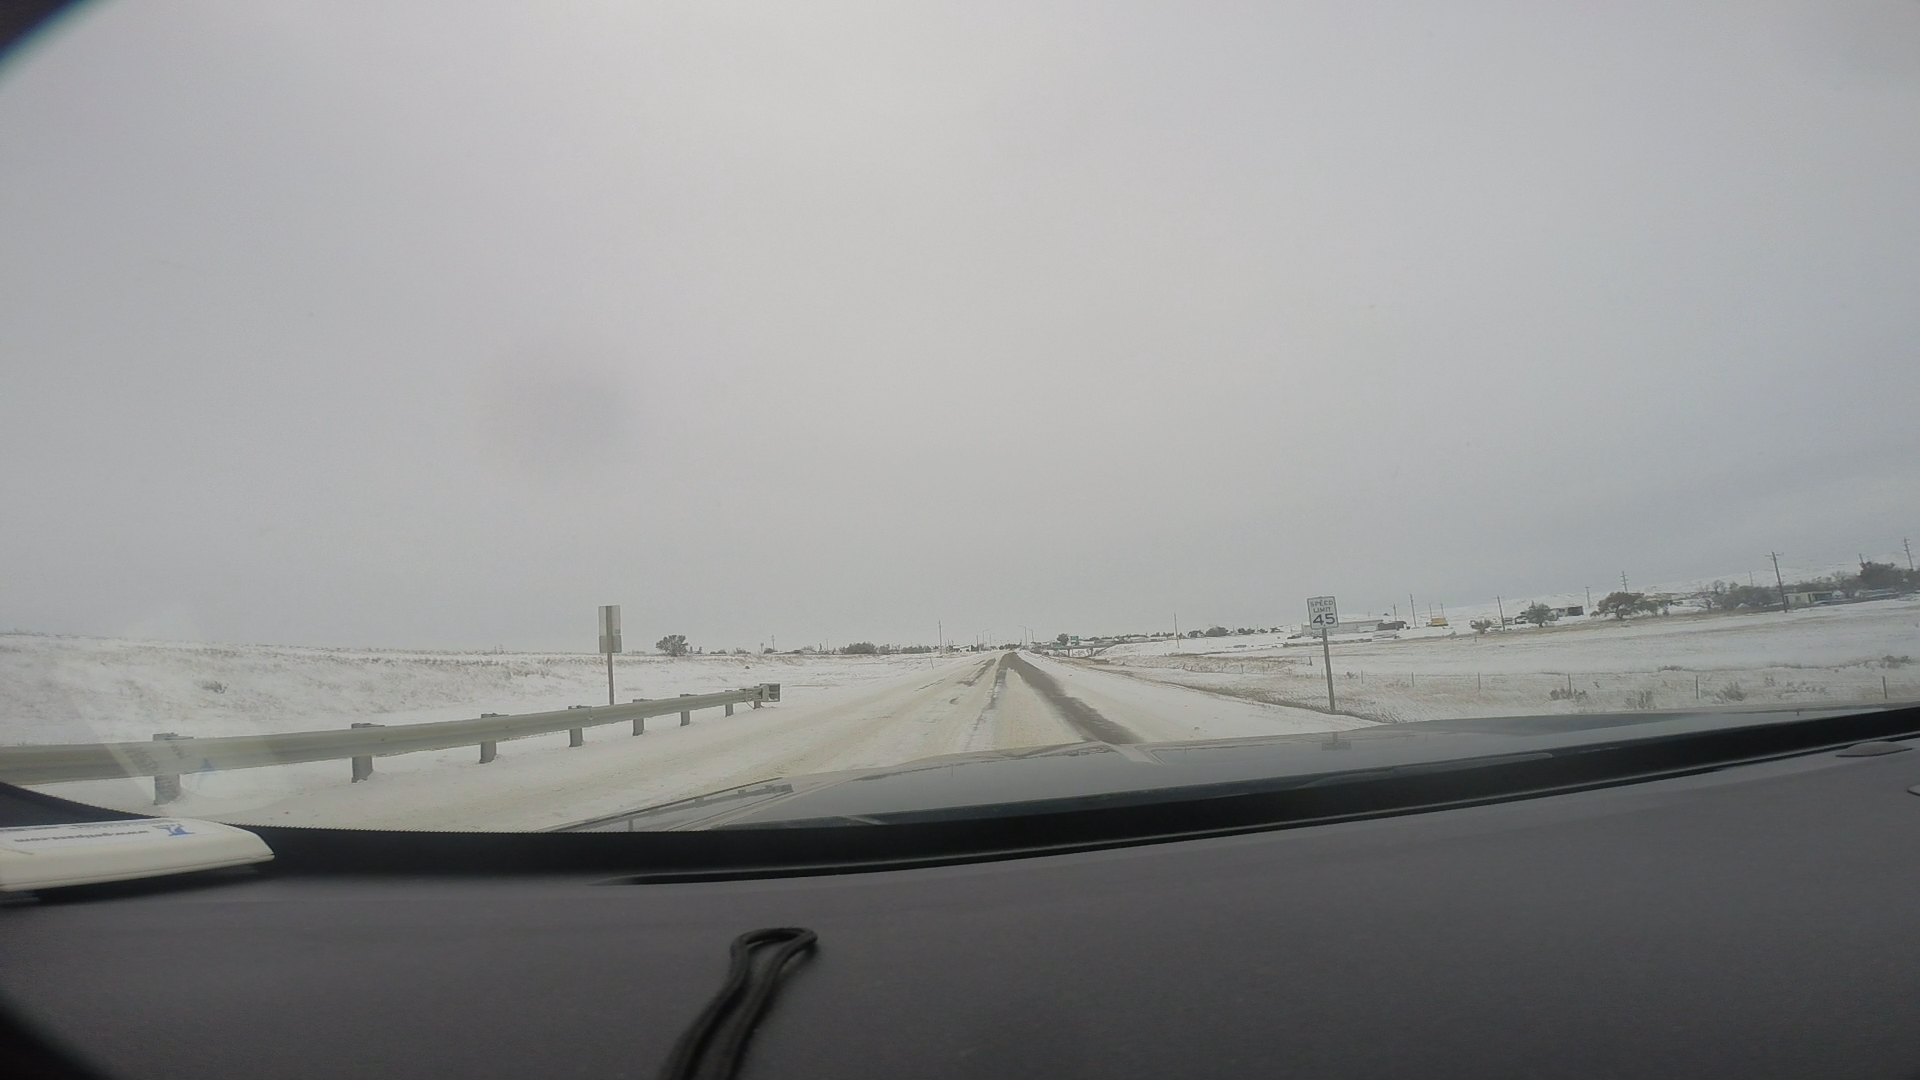
Speed limit sign label: mph45